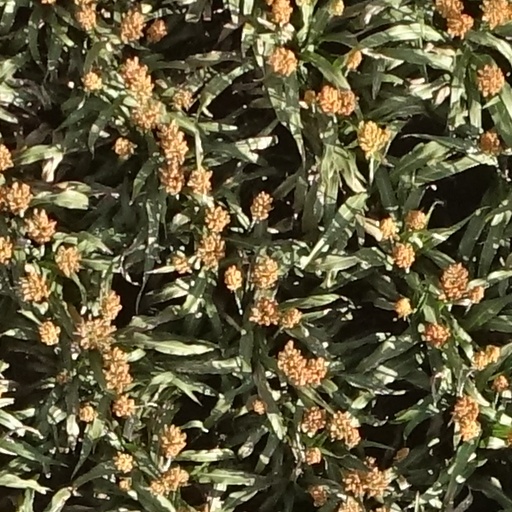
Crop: sorghum